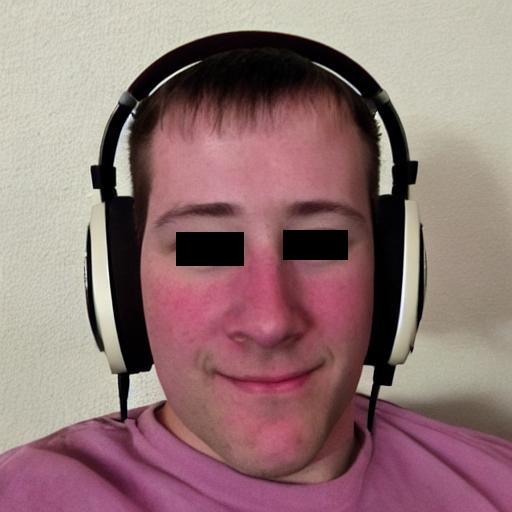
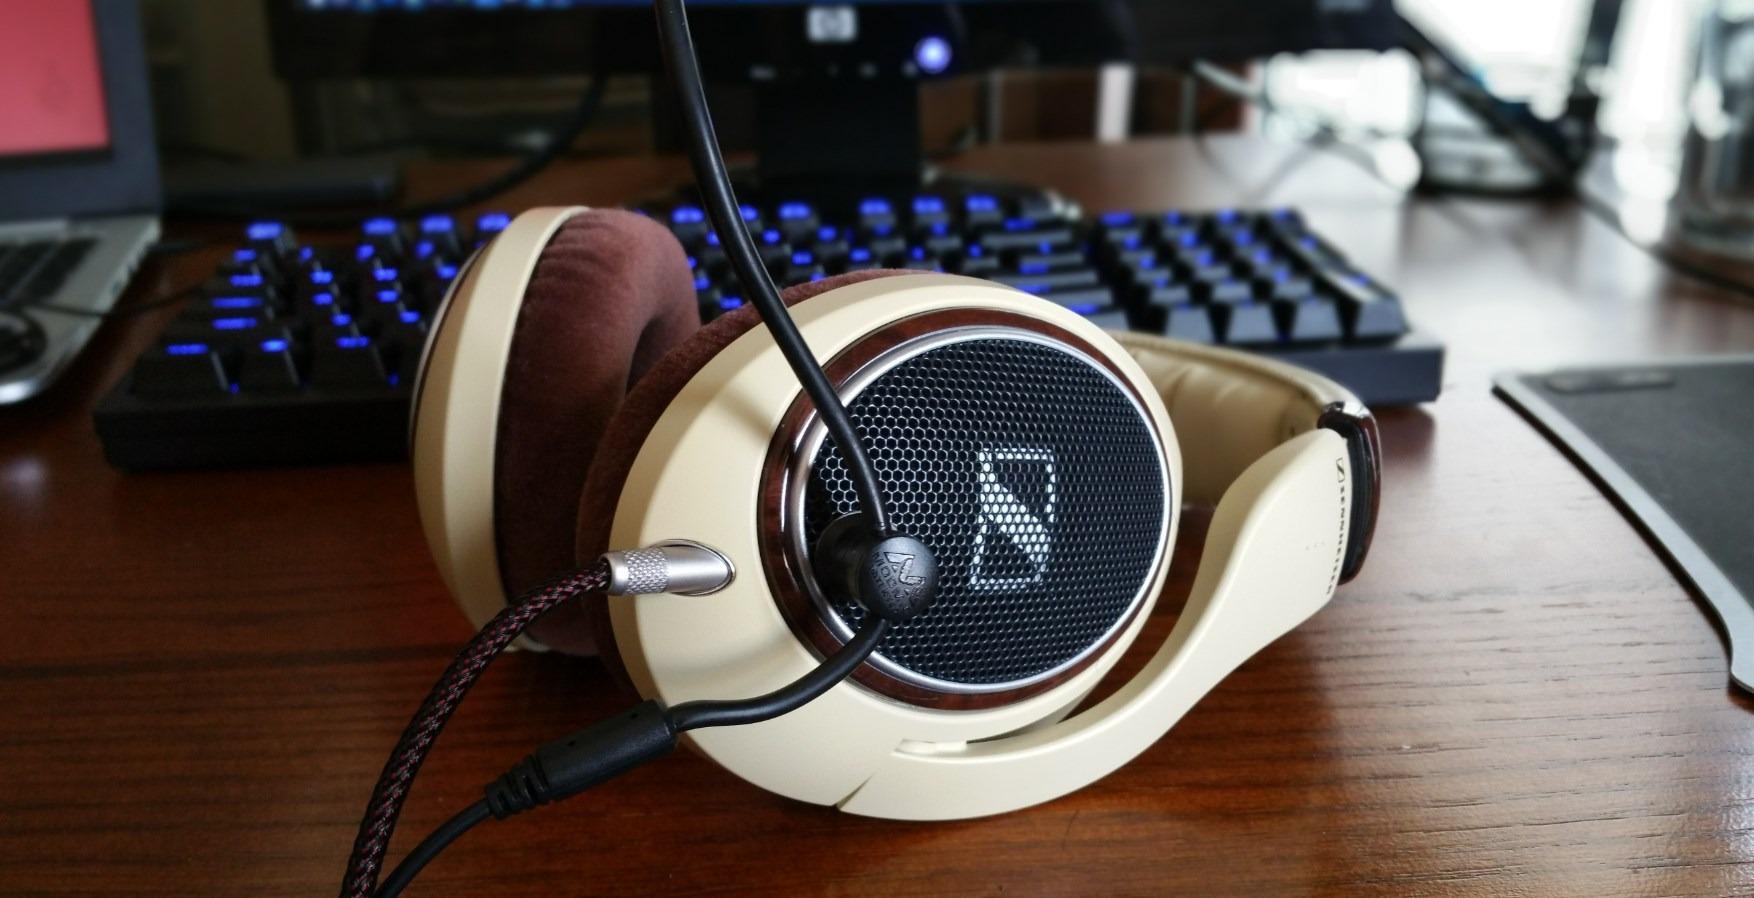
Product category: headphones
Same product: no